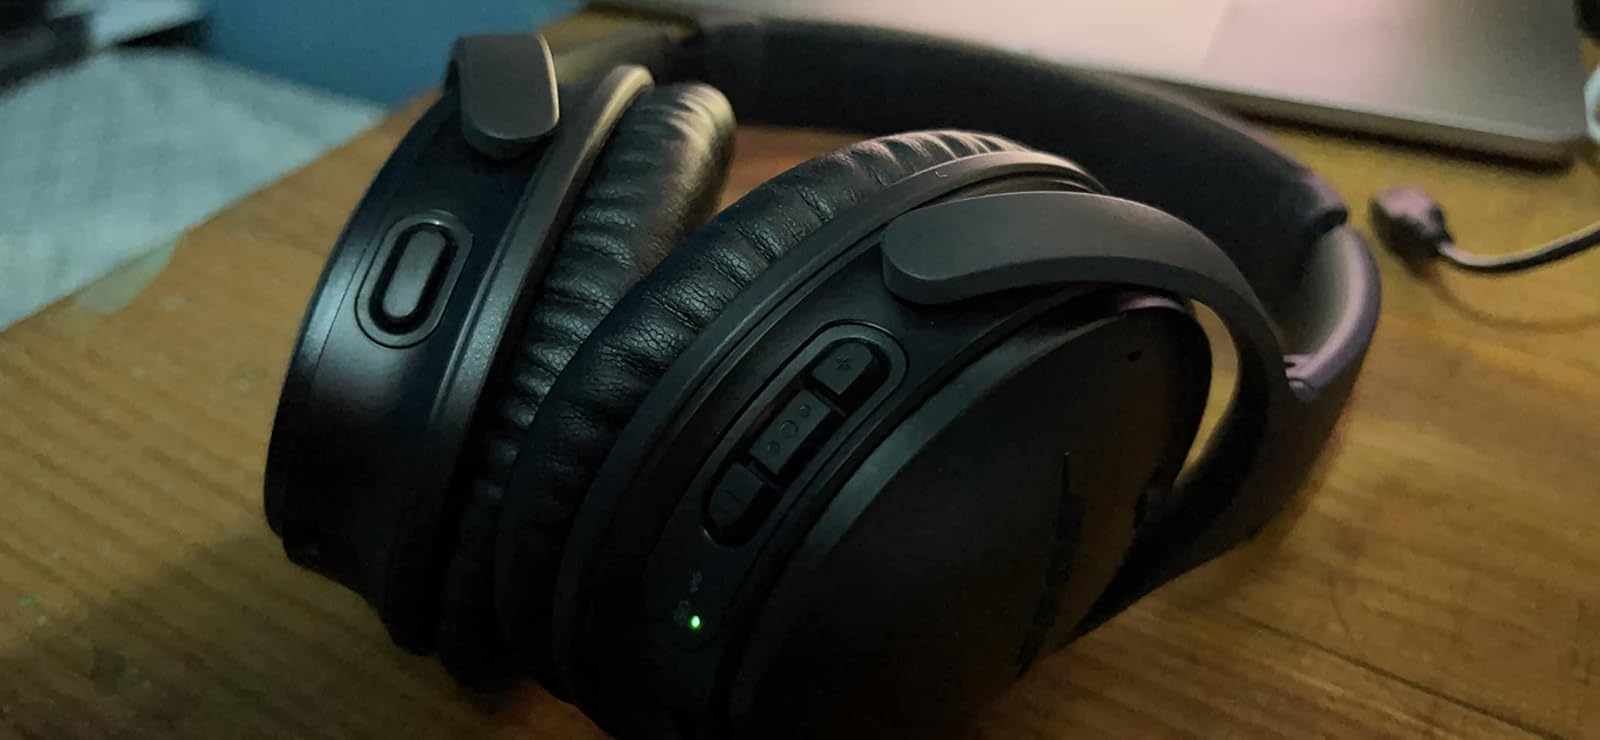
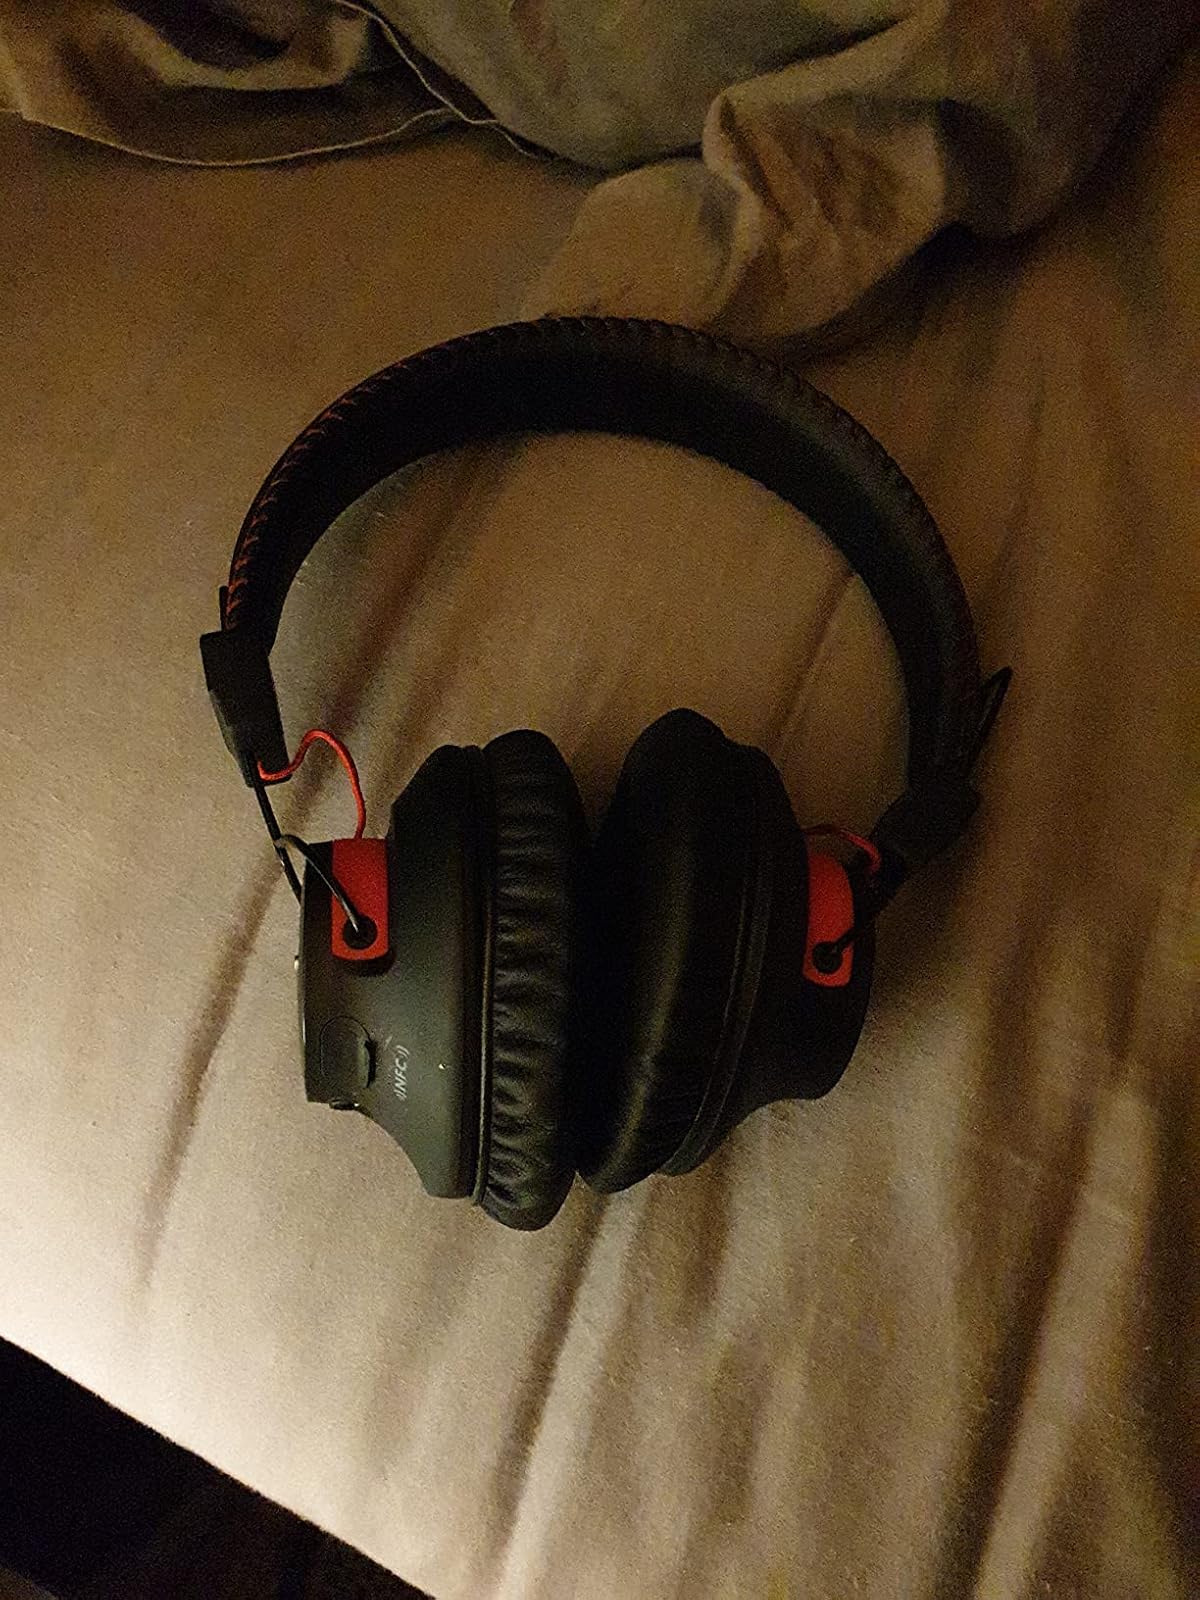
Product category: headphones
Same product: no